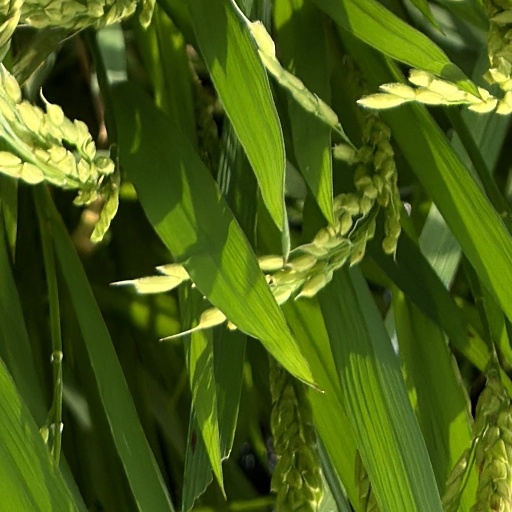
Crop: rice